Chief Digital and Artificial Intelligence Office

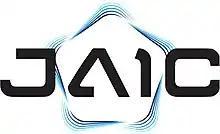

The Joint Artificial Intelligence Center (JAIC) (pronounced "jake") was an American organization on exploring the usage of Artificial Intelligence (AI) (particularly Edge computing), Network of Networks and AI-enhanced communication for use in actual combat. In February 2022, JAIC was integrated into the Chief Digital and Artificial Intelligence Office (CDAO).